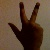
The image shows a hand gesture representing the number 3 in Indian Sign Language.